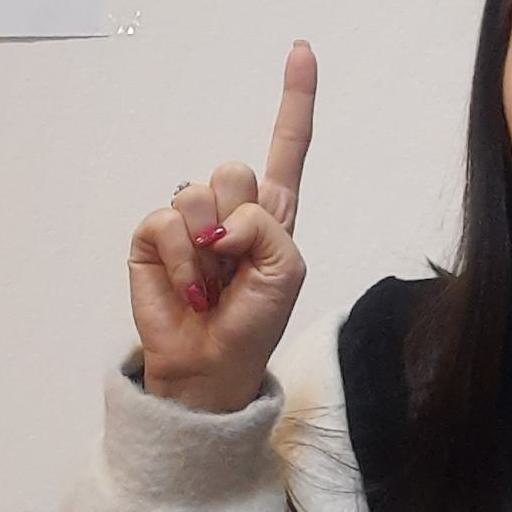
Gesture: one